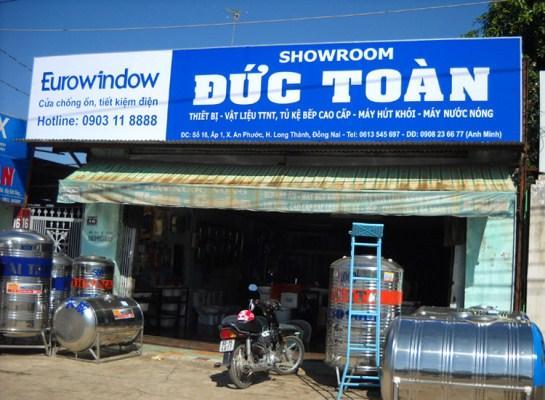
có những cái bình nước xuất hiện ở phía trước cửa tiệm